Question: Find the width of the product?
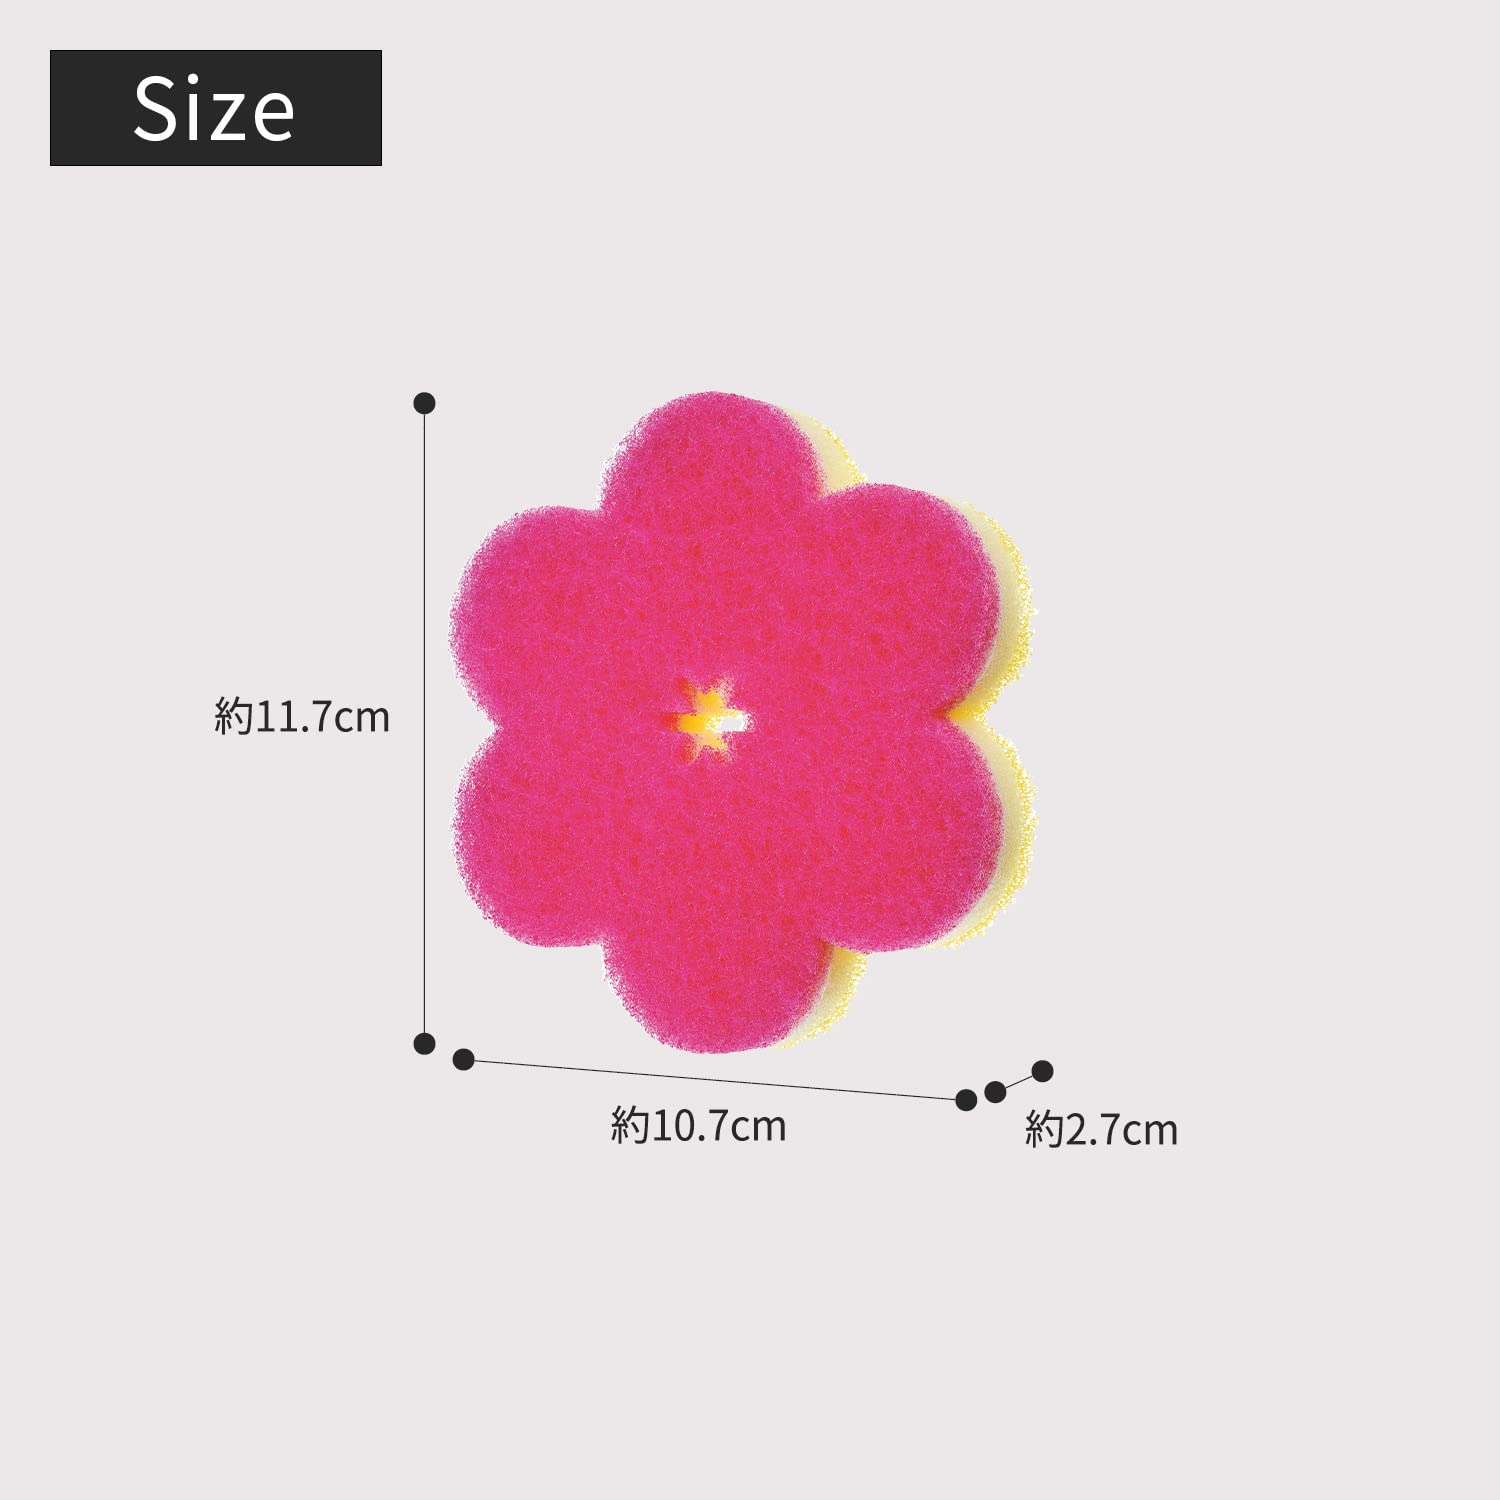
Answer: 10.7 centimetre